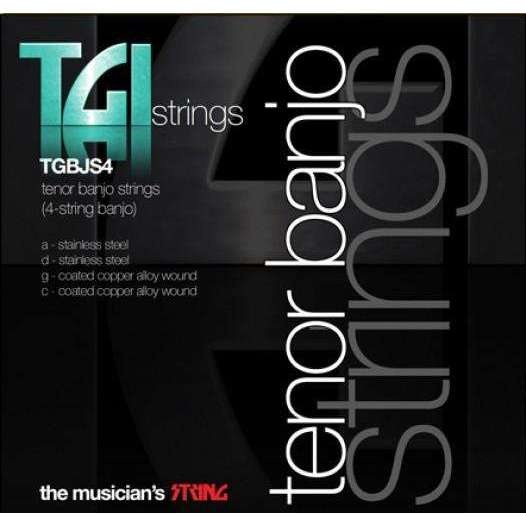
TGI Tenor Banjo Strings (4 String Banjo)
Good quality Banjo set from TGI. Stainless Steel A and D. Copper coated alloy G and C
Brand: TGI
Category: Arts & Entertainment > Hobbies & Creative Arts > Musical Instrument & Orchestra Accessories > String Instrument Accessories > Orchestral String Instrument Accessories